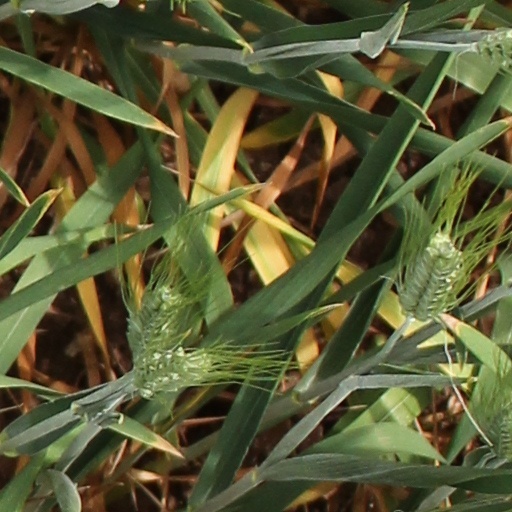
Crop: wheat